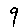
Label: 9